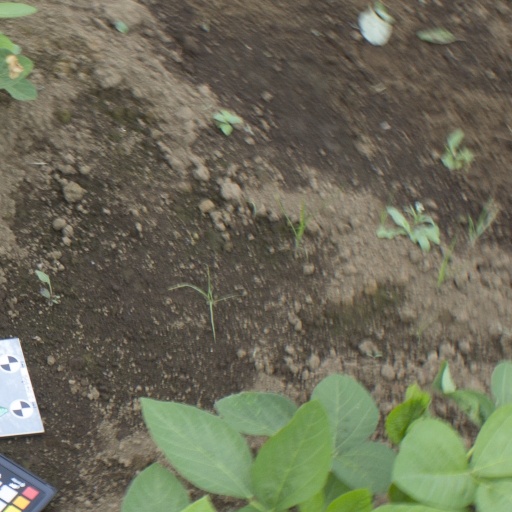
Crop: soybean